Telekom Baskets Bonn

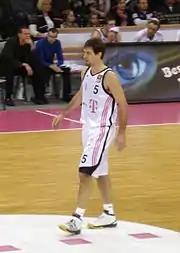
Chris Ensminger – The Baskets' leading rebounder for three straight German League seasons and two straight EuroChallenge seasons

In 2008, the Baskets moved from its previous venue, the Hardtberghalle, to the newly built Telekom Dome. Thus, the Telekom Baskets became Germany's first basketball club to build its own arena with adjoining training center.